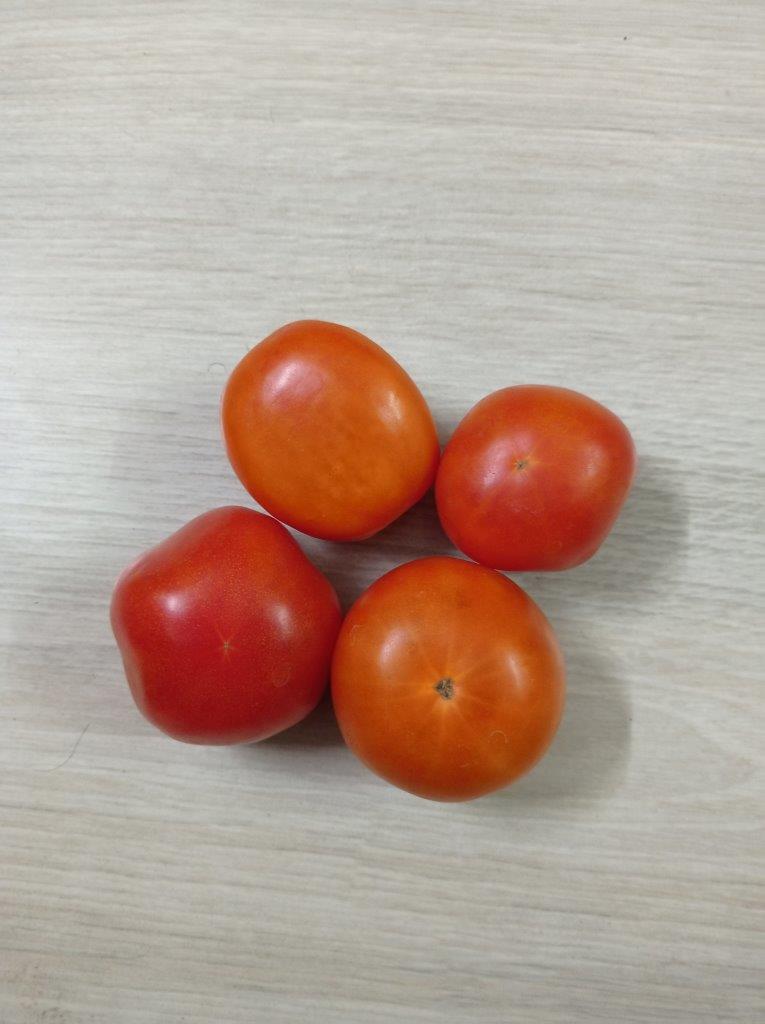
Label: Fresh